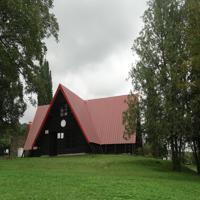
Weather: cloudy or overcast